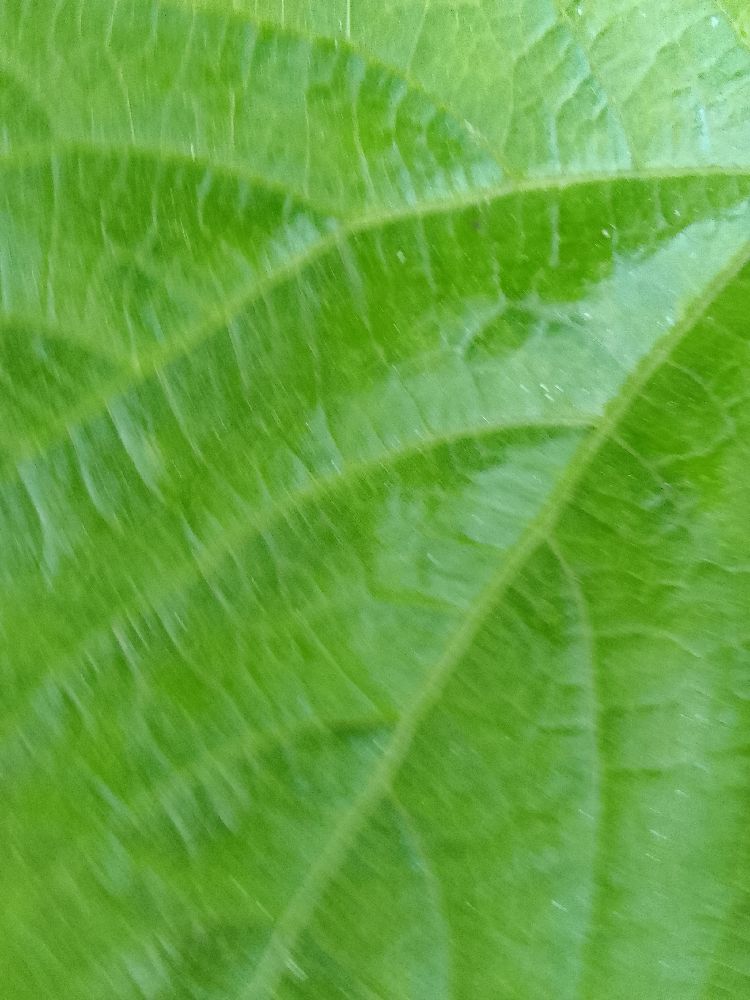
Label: healthy